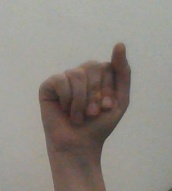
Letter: saad